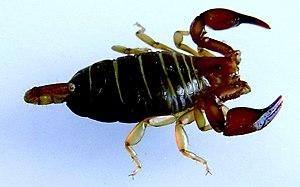
Euscorpius lycius alive female
Euscorpius lycius est une espèce de scorpions de la famille des Euscorpiidae.